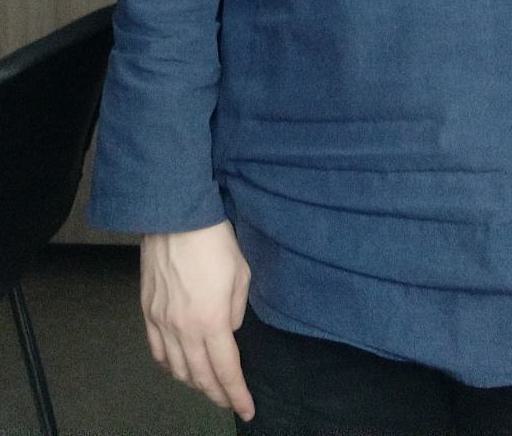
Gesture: no_gesture